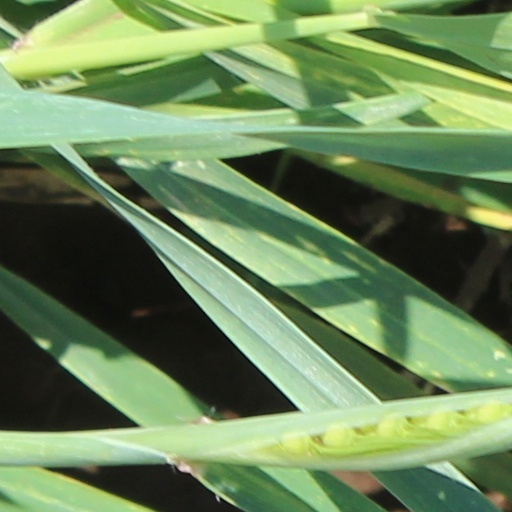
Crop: wheat